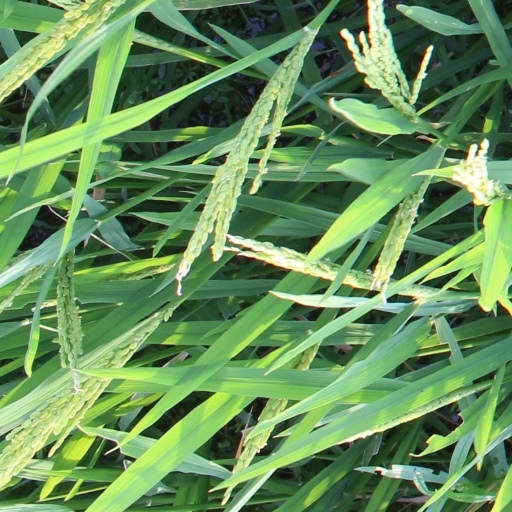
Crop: rice